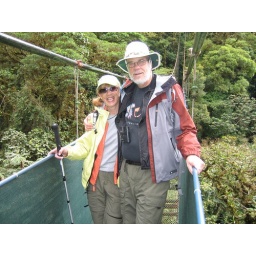
On a suspension bridge about 14 meters above the forest floor (and Judy wasn't even afraid)